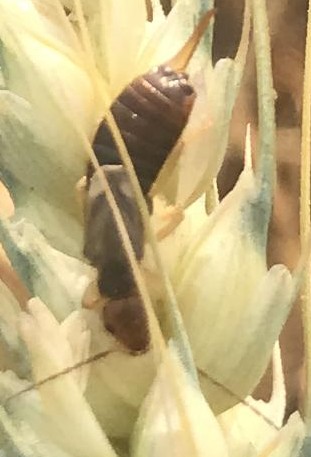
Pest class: occasional_pest